Becoming a Billionaire

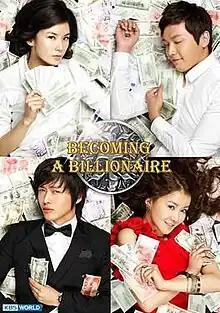

Becoming a Billionaire is a 2010 South Korean television series starring Ji Hyun-woo, Lee Bo-young, Lee Si-young and Namkoong Min. It aired on KBS2 from March 1 to May 4, 2010, on Mondays and Tuesdays at 21:55 for 20 episodes.